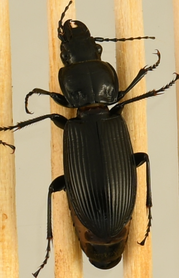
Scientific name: Pterostichus melanarius
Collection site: Steigerwaldt Land Services Site (STEI), plot STEI_002